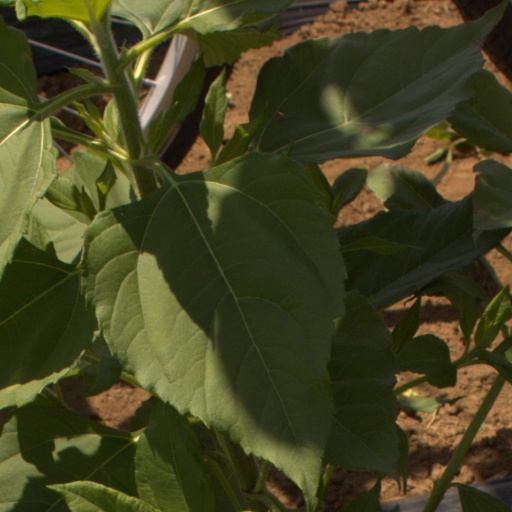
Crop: Jerusalem artichoke